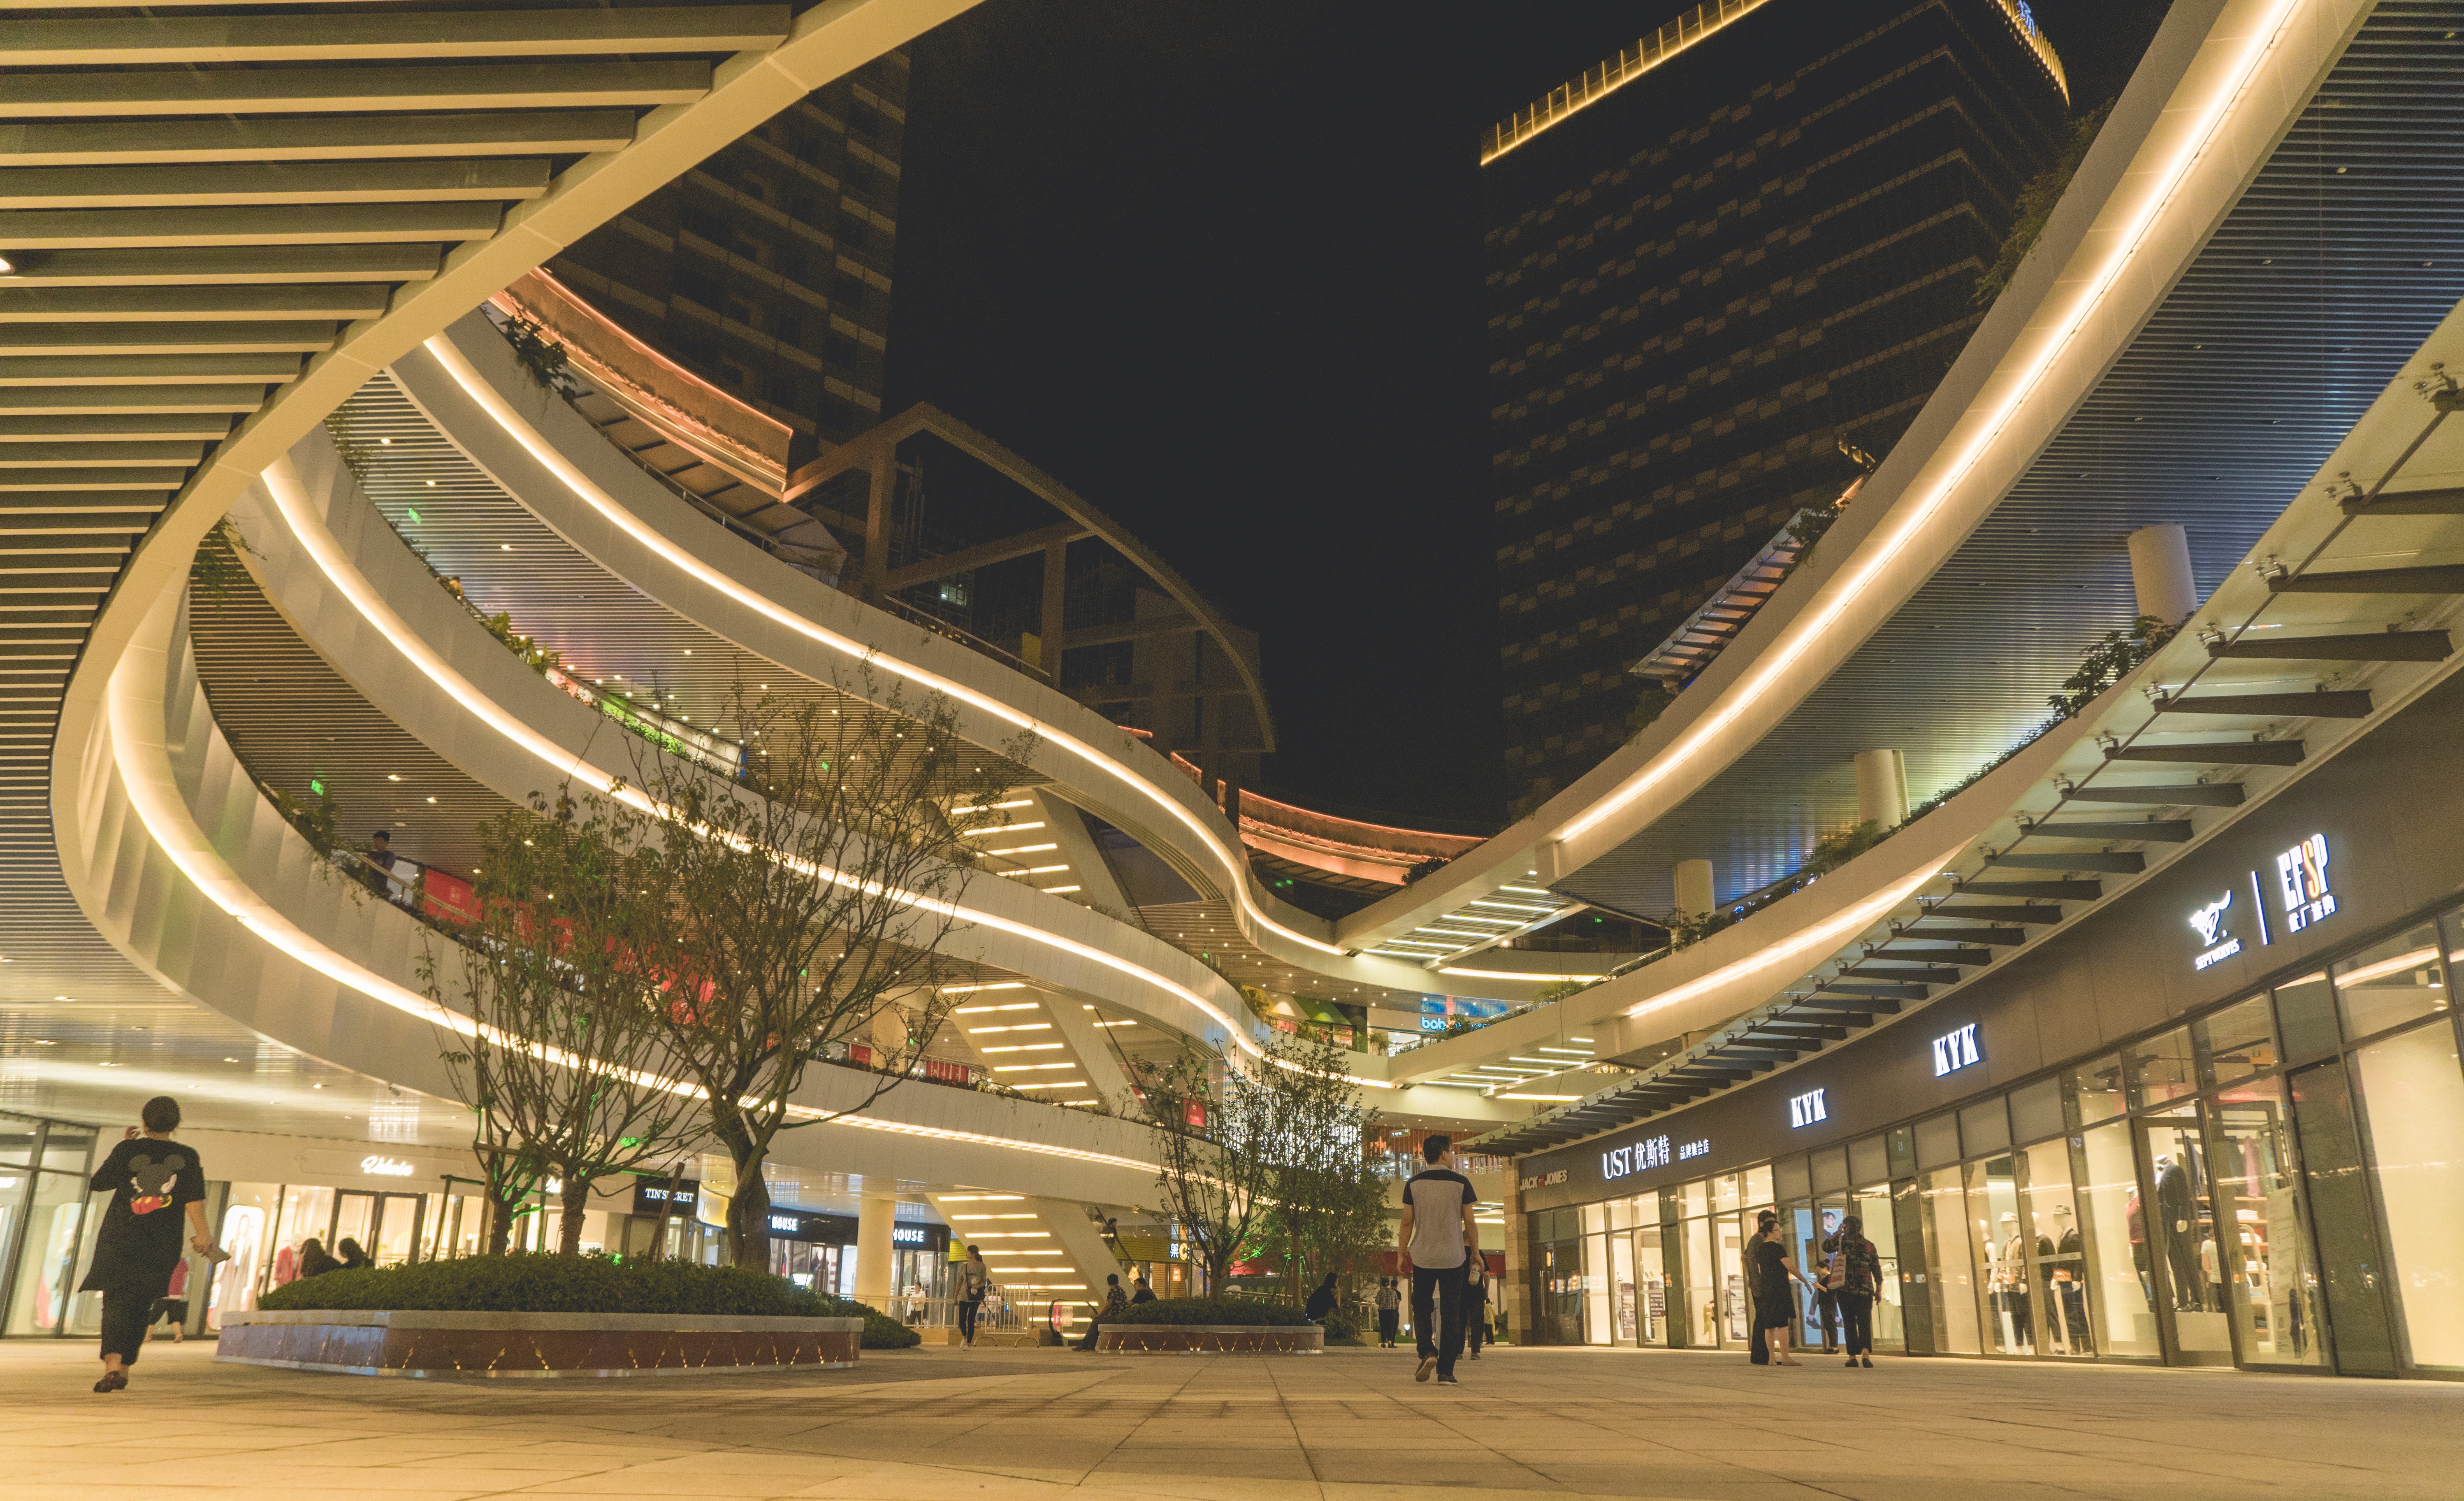
light, architecture, structure, night, building, overpass, shop, store, opera house, plaza, fashion, lifestyle, stadium, public transport, airport terminal, lights, arena, infrastructure, center, mall, metropolis, convention center, shopping mall, skyway, metropolitan area, sport venue